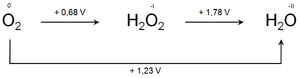
Diagramme de Latimer de l'oxygène
Les diagrammes de Latimer représentent le long d'un axe les différents états d'oxydation d'une même espèce chimique. Leur nom fait référence à Wendell Mitchell Latimer, à l'origine du concept d'état d'oxydation.